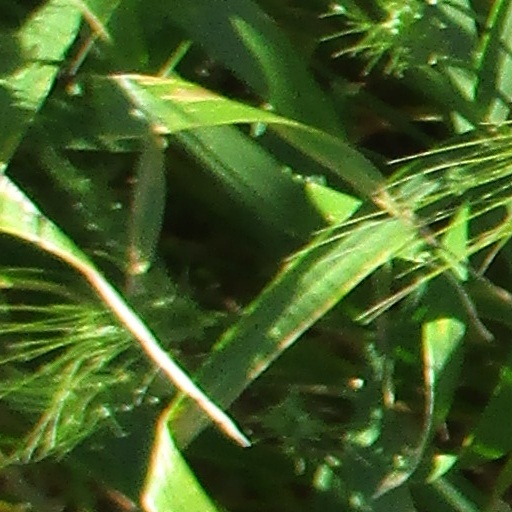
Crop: wheat